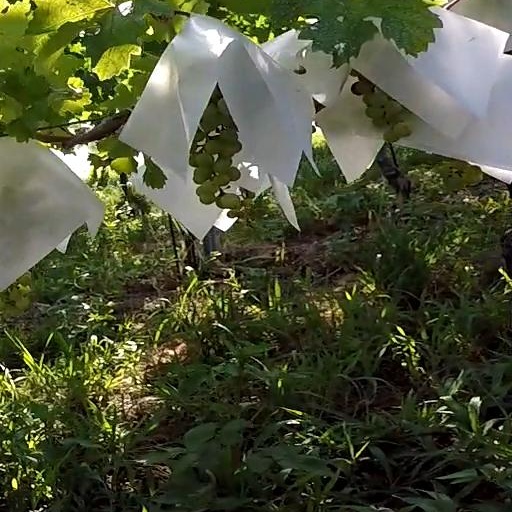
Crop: grape